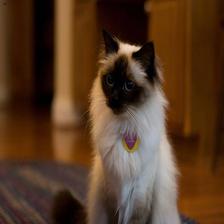
Species: cat
Breed: Birman